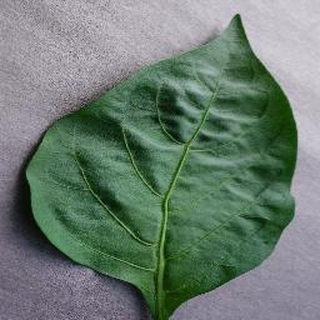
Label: healthy_bell_pepper